Precast concrete

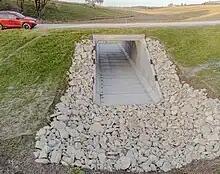
Precast concrete box culvert

Precast concrete transportation products are used in the construction, safety, and site protection of roads, airports, and railroad transportation systems. Products include: box culverts, 3-sided culverts, bridge systems, railroad crossings, railroad ties, sound walls/barriers, Jersey barriers, tunnel segments, concrete barriers, TVCBs, central reservation barriers, bollards, and other transportation products. Precast concrete can also be used to make underpasses, surface crossings, and pedestrian subways. Precast concrete is also used for the roll ways of some rubber-tyred metros.